Effects of climate change on mental health

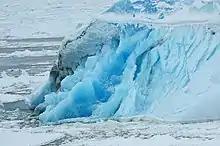
The loss of sea-ice can have psychological impact on people who value it. "We are people of the sea ice. And if there's no more sea ice, how do we be people of the sea ice?" – Inuit elder.

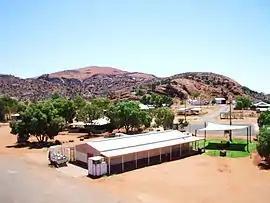
Aboriginal communities might suffer from increased heat waves and drought in some parts of Australia in future (Watarru Anangu Community, South Australia).

Qualitative studies reporting the unique mental health impacts of climate change on Inuit communities in Canada have described a loss of place-based solace, land-based activities such as hunting, and cultural identity due to changing weather and local landscapes.